JSDF Overseas Dispatches

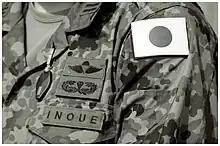
The flag of Japan badge on JSDF uniforms during the Japanese Iraq Reconstruction and Support Group

These are overseas dispatches (Heisei -JSDF deployments outside of Japan) of the Japan Self-Defense Forces (JSDF). Japan sought active international cooperation beyond the framework of previous activities due to the alleviation of tensions after the end of the Cold War in 1989 and the Gulf War that broke out at the beginning of 1991. This began the dispatch of the Self-Defense Forces in the Persian Gulf.